History of Liberia

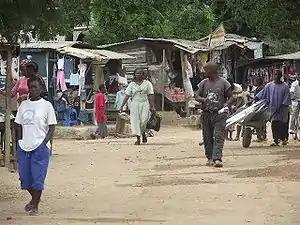
The Buduburam refugee camp west of Accra, Ghana, home in 2005 to more than 40,000 refugees from Liberia

On March 7, 2003, the war tribunal Special Court for Sierra Leone (SCSL) decided to summon Taylor and charge him with war crimes and crimes against humanity, but they kept this decision and this charge secret until June that year.